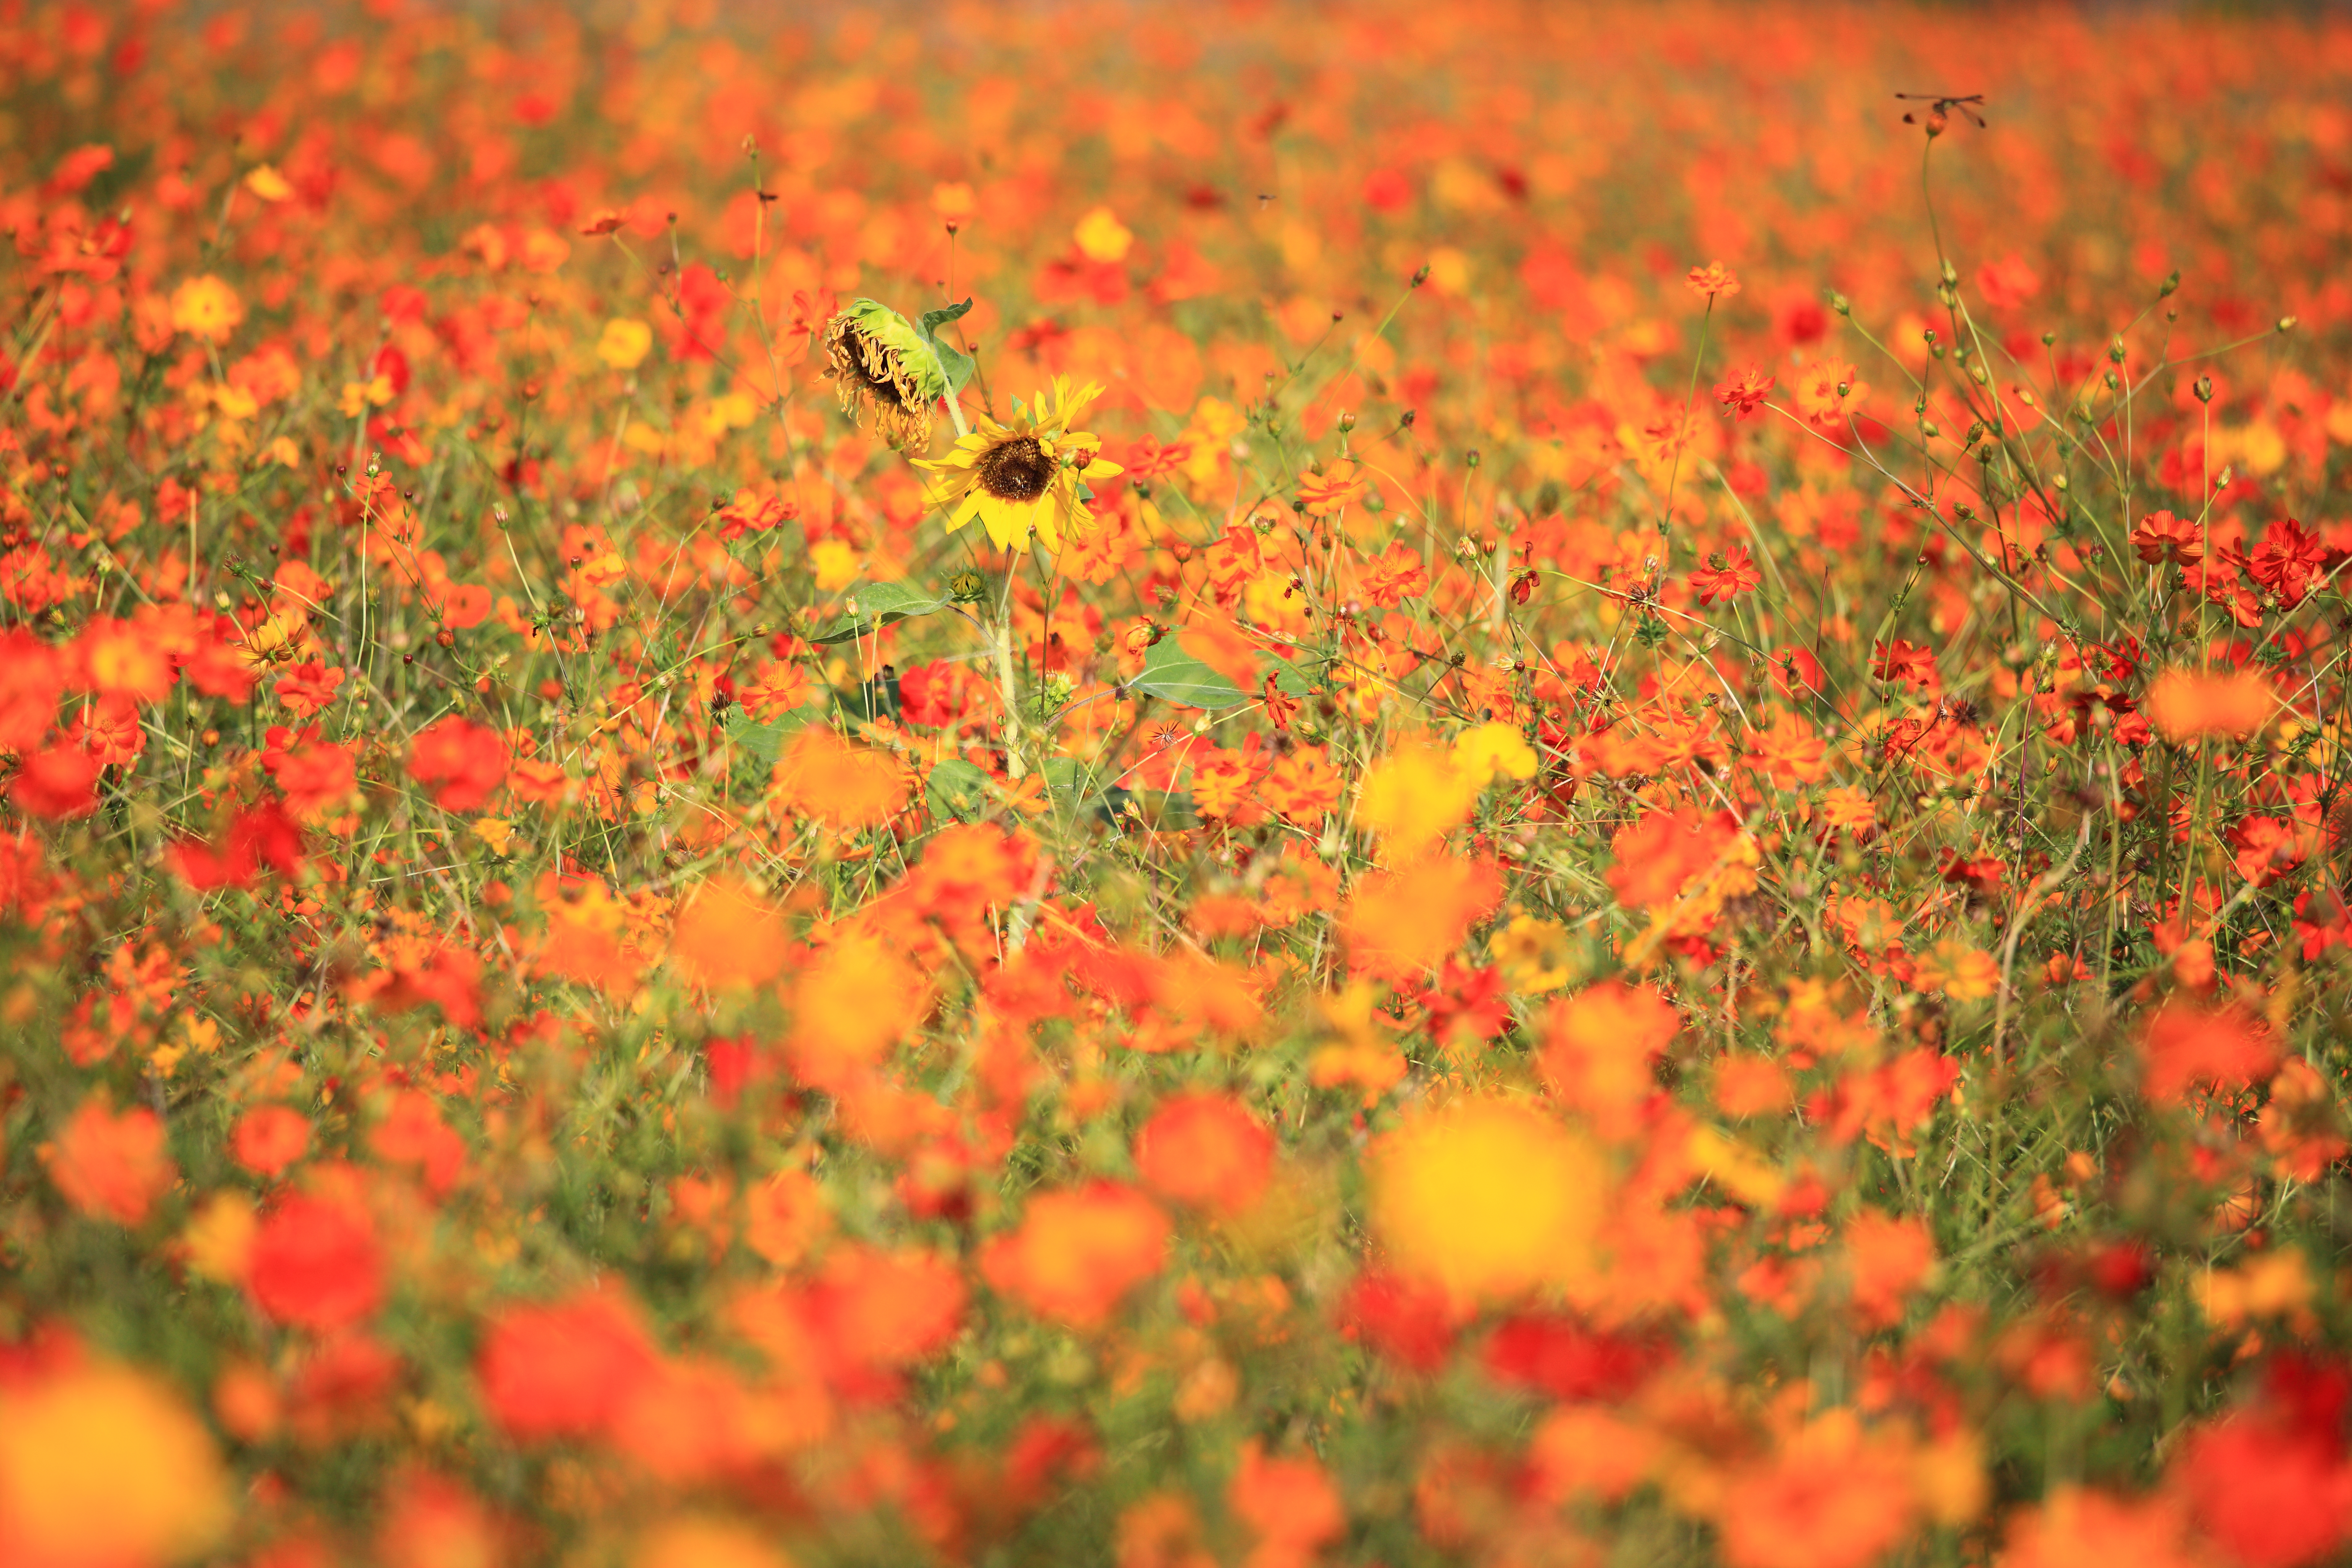
plant, field, meadow, prairie, cosmos, flower, petal, high, autumn, flora, sunflower, wildflower, grassland, helianthus, 5d, hires, poppy, markii, coquelicot, hi, res, resolution, macro photography, flowering plant, daisy family, annual plant, land plant, poppy family